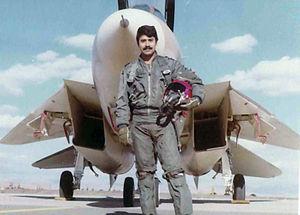
Une victoire aérienne est une action militaire consistant à abattre un aéronef ennemi en vol. Un avion civil abattu en vol n'est bien sûr pas considéré comme tel ; on parle alors de catastrophe aérienne.